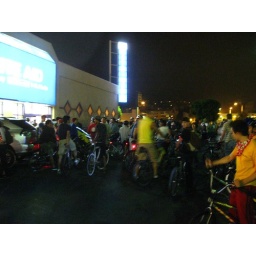
Everybody met for a bike ride at the parking lot near my house